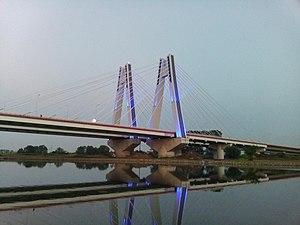
Voie rapide S7 - route express en construction en Pologne, entre Gdańsk et Rabka-Zdroj, qui se trouve sur les routes européennes E28 et E77. Elle relie les agglomérations de la Tri-Cité, Varsovie, Kielce et Cracovie. La route S7 sur la section Cracovie Opatkowice - Rabka-Zdrój est un fragment de la "Zakopianka", route permettant d'accéder à la station de ski de Zakopane.Elle été prévue selon une coup 2 × 2, à l'exception de courts fragments à 2 × 3. La longueur de l'itinéraire prévu est de 706 km, ce qui en fait la plus longue voie rapide de Pologne.